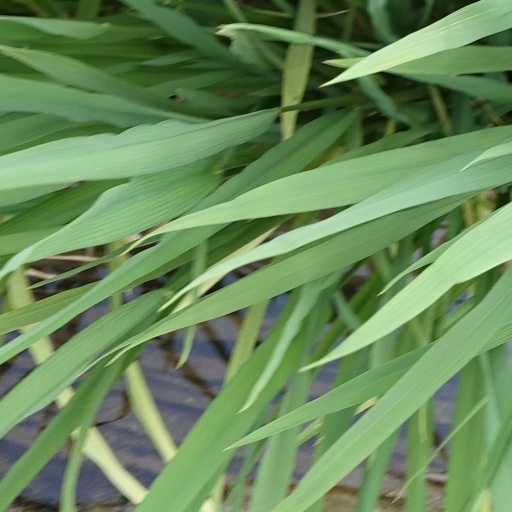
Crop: rice